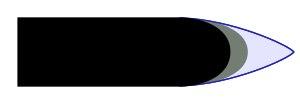
Ce lexique des armes à feu recense les termes et expressions techniques propres aux armes à feu. Il aborde également des notions historique ainsi que les évolutions liées aux progrès techniques.